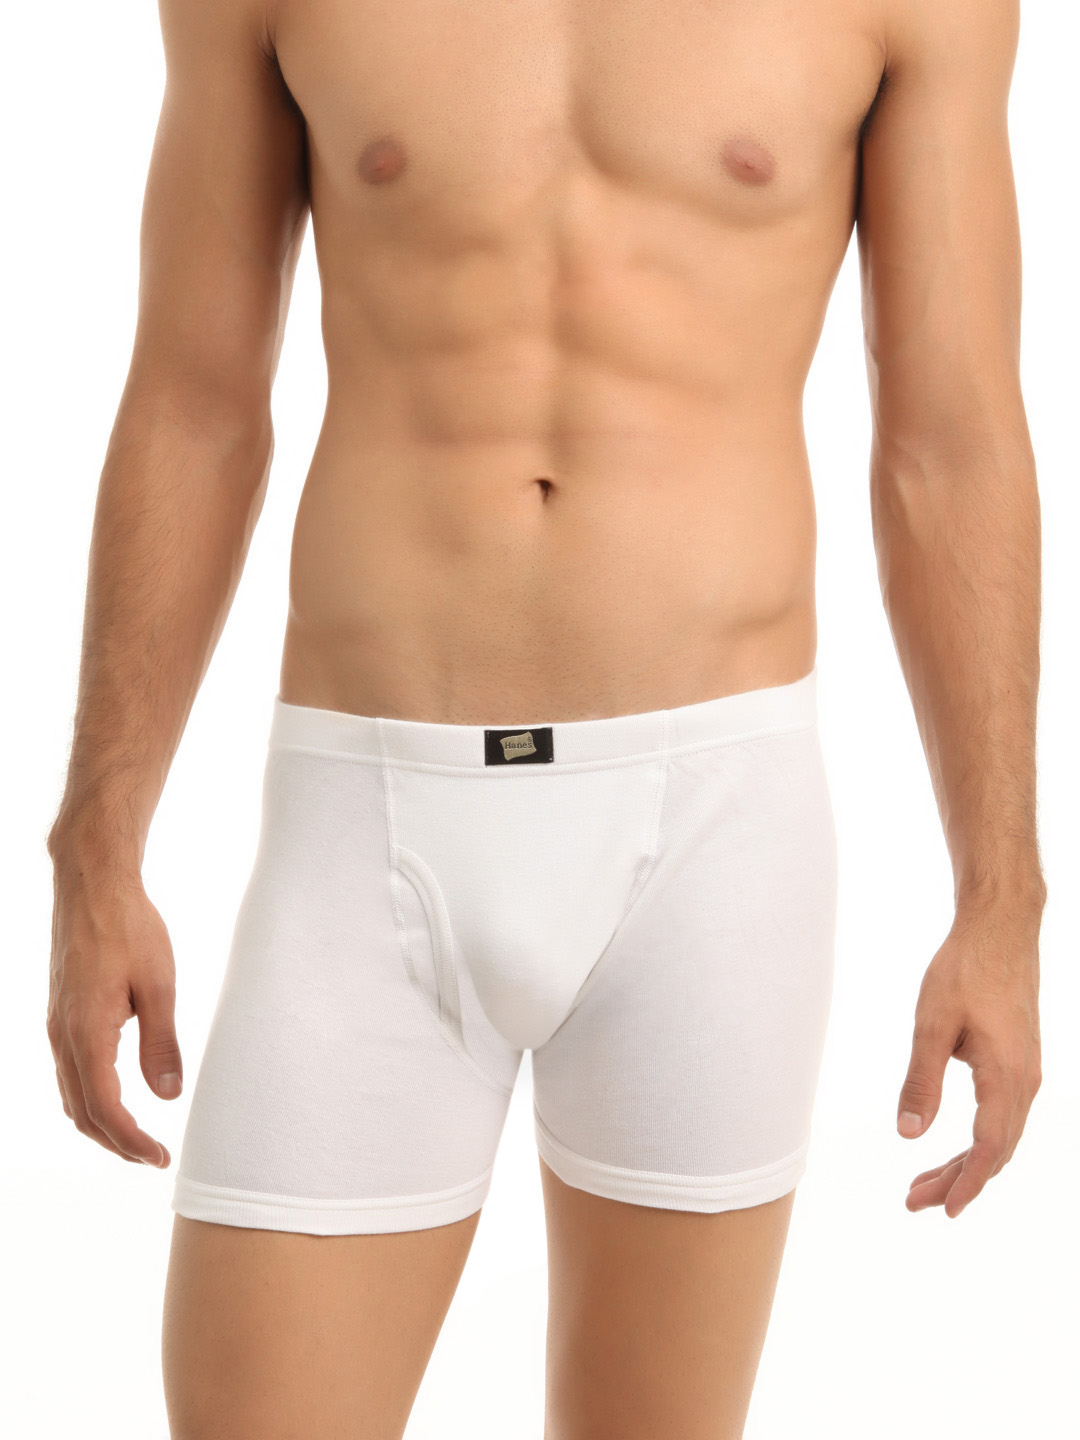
Hanes Men White Trunks
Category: Apparel / Innerwear / Trunk
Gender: Men
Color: White
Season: Summer 2016
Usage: Casual